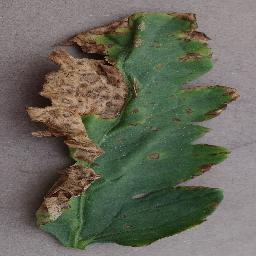
Label: Tomato___Bacterial_spot